Waycross–Ware County Airport

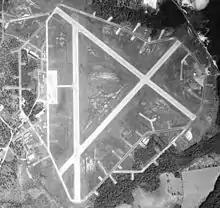
1943 Airphoto

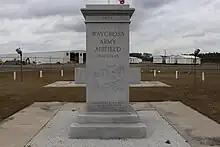
Waycross Army Air Field monument

Waycross–Ware County Airport is four miles northwest of Waycross, in Ware County, Georgia. It is owned by the City of Waycross and Ware County.